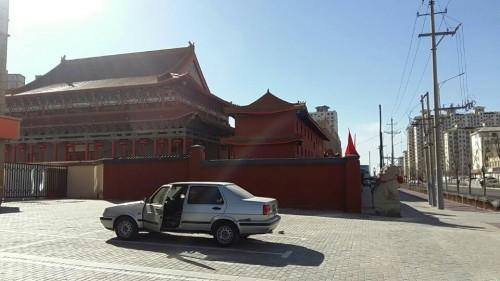
地标名称：青云寺
所在城市：包头市·青山区